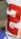
Number: 2